Sharifabad, Ardakan

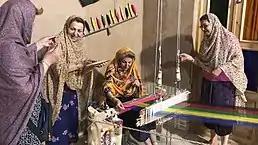
Zoroastrian women in Sharifabad

The economy of Sharifabad historically revolved around agriculture, with residents farming the deserts of Esmatabad and Allahabad. However, with the decline of the aqueduct and reduced groundwater, many have gradually turned to industrial production and service jobs. A considerable portion of the Muslim population has transitioned to craftsmanship, contributing to the tile, ceramic, and glass industries of the Yazd province. A growing number of residents have immigrated to Canada and the United States.